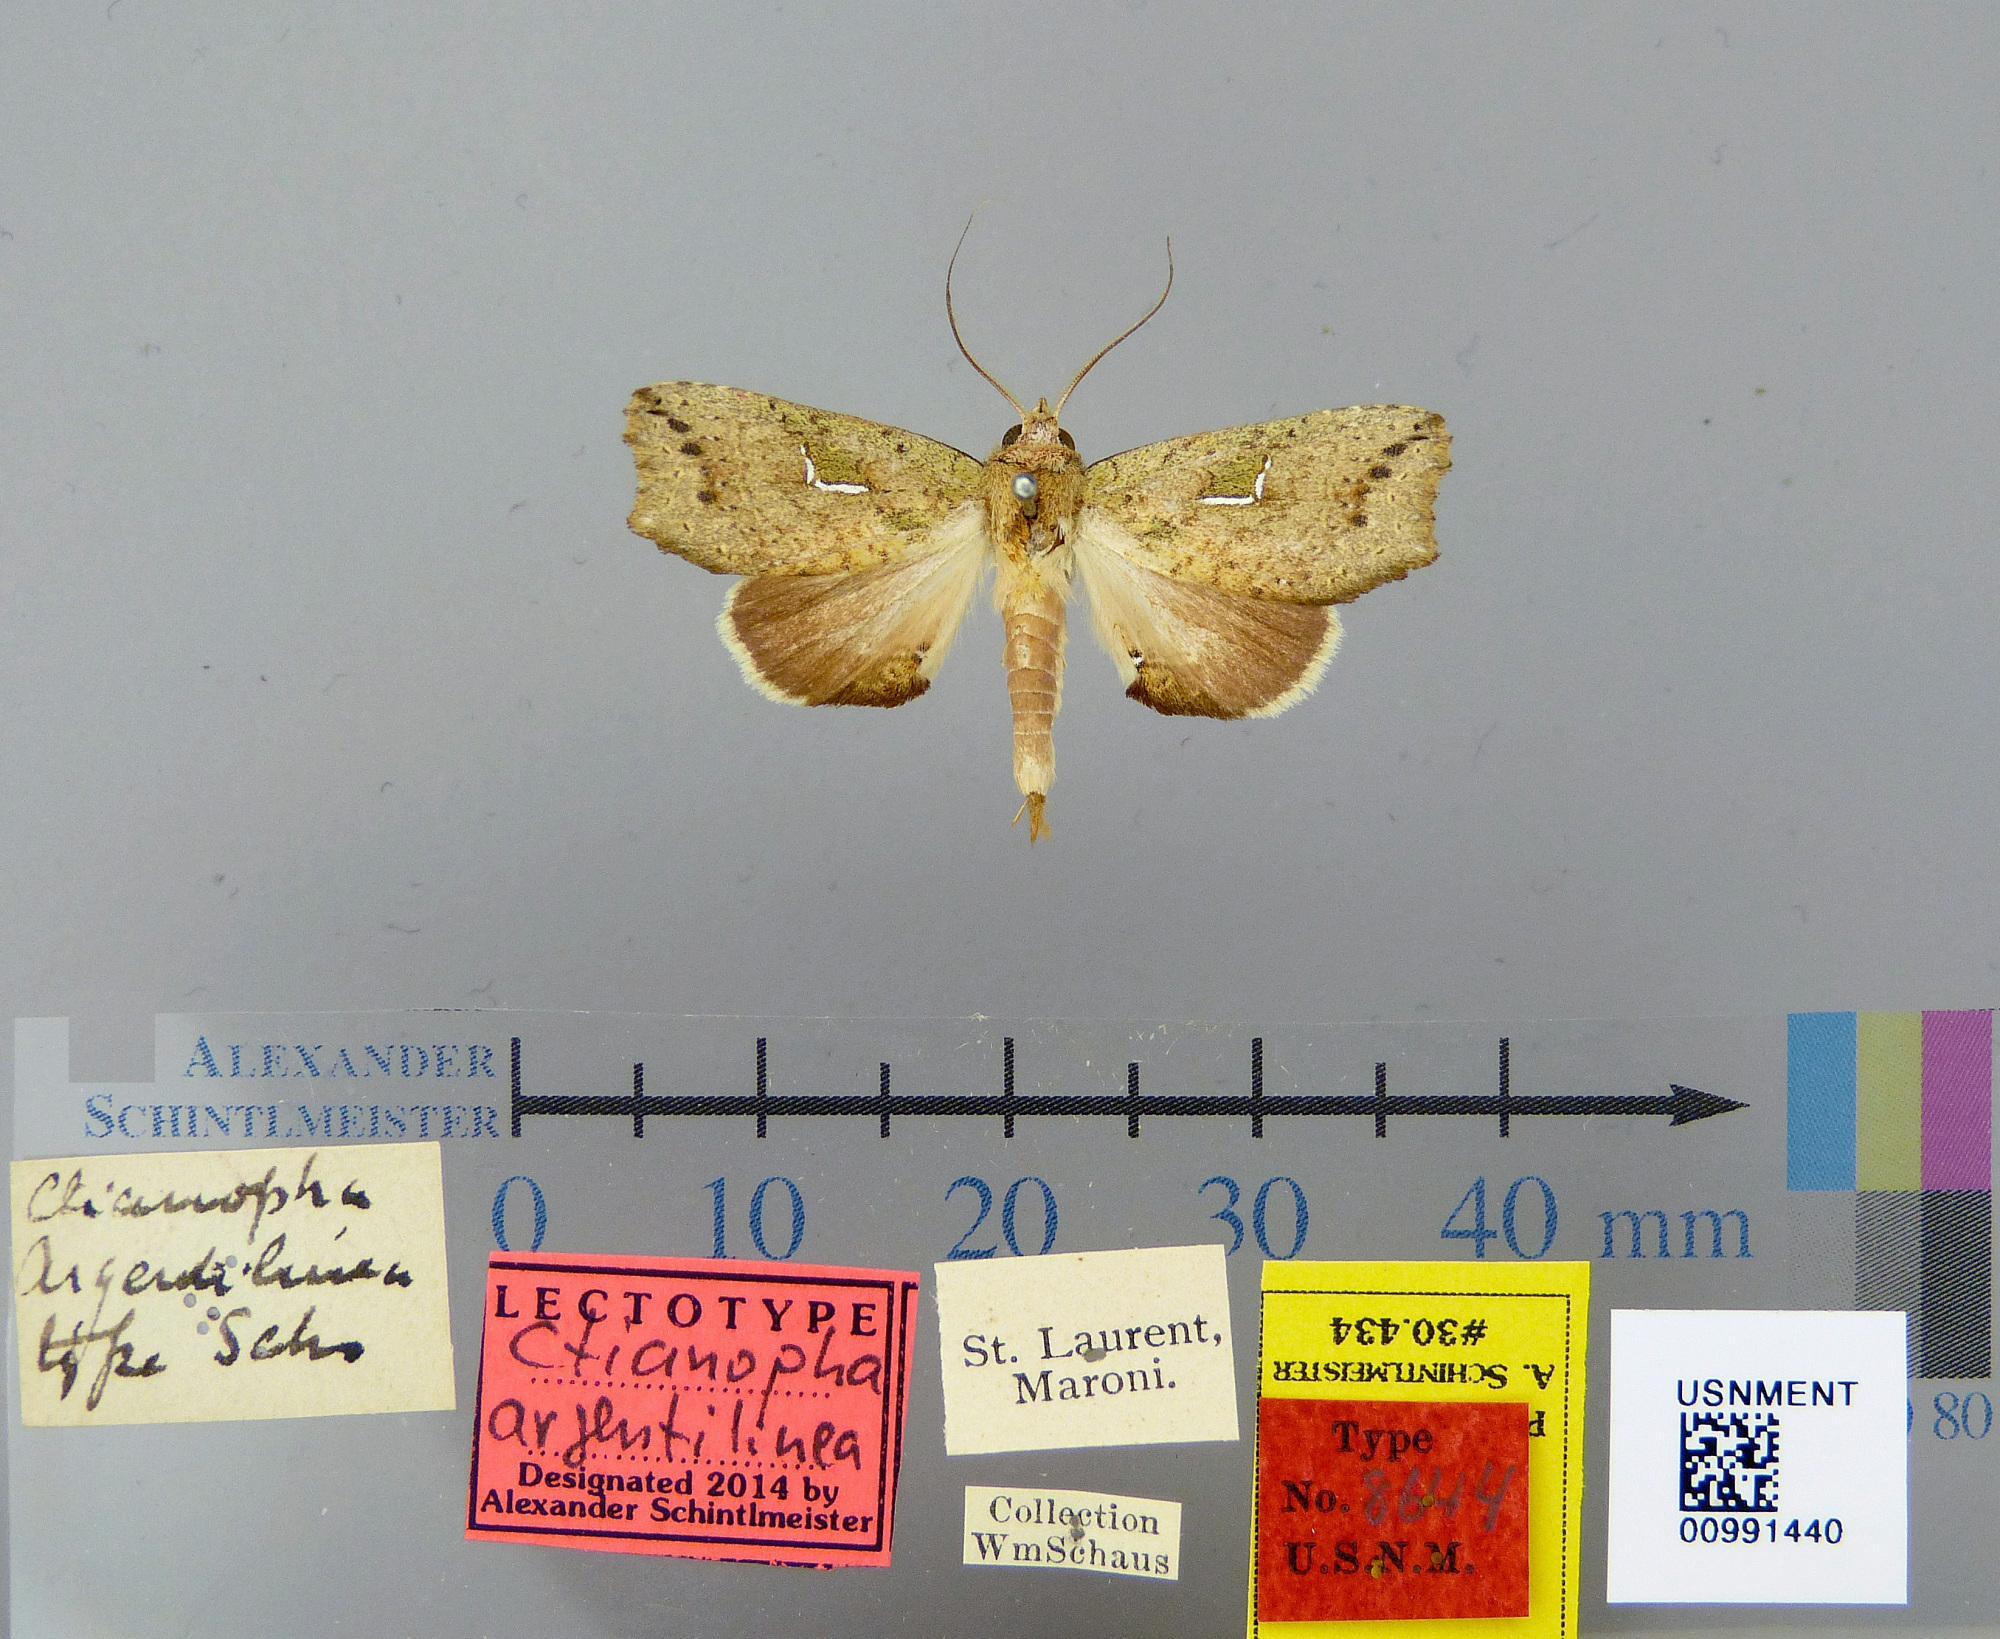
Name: Ctianopha argentilinea
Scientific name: Ctianopha argentilinea Schaus, 1906
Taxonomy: Animalia, Arthropoda, Insecta, Lepidoptera, Notodontidae
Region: [Not Stated]
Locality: St. Laurent, Maroni, French Guiana, France
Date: [Not Stated]